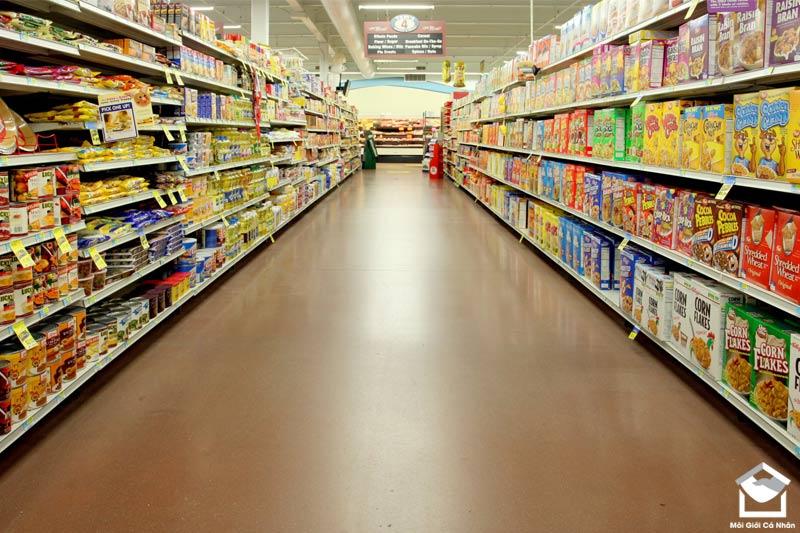
có nhiều loại sản phẩm được bày bán ở trên những kệ hàng